Great fire of Hamburg

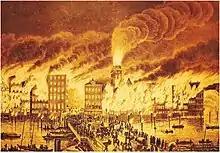
"The Great Fire", 1842 painting by Peter Suhr

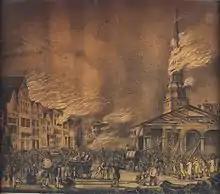
Nikolaikirche on fire

The great fire of Hamburg began early on 5 May 1842, in Deichstraße and burned until the morning of 8 May, destroying about one third of the buildings in the Altstadt. It killed 51 people and destroyed 1,700 residences and several important public buildings, necessitating major civic rebuilding and prompting infrastructure improvements. The heavy demand on insurance companies led to the establishment of reinsurance.